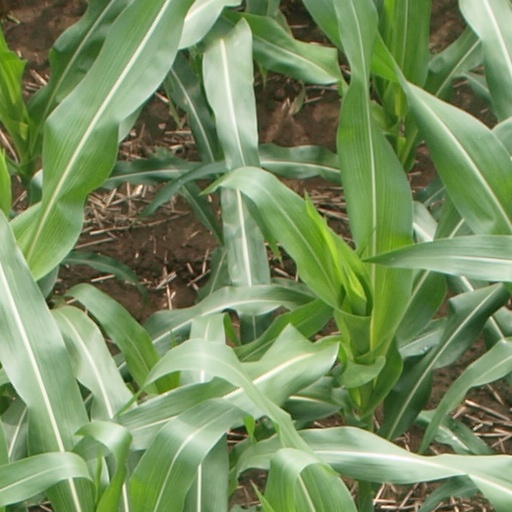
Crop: maize; corn